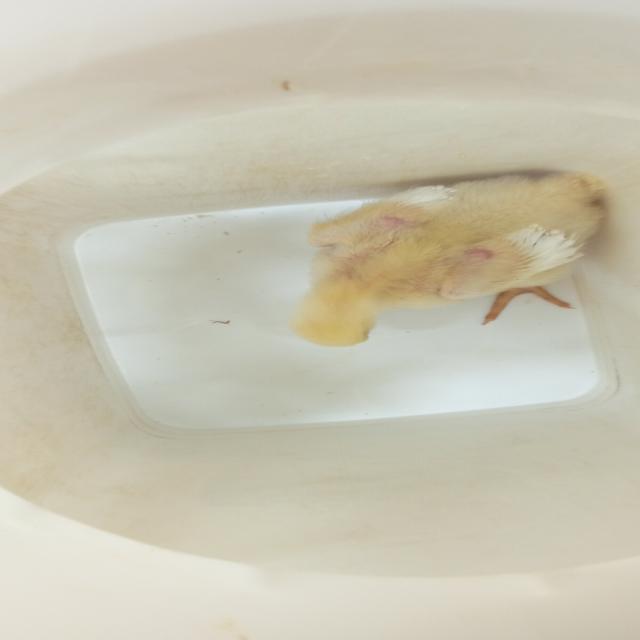
Weight: 386 g